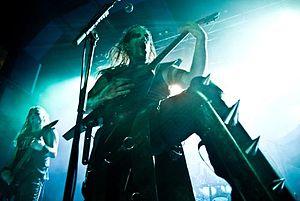
Behemoth est un groupe de black et death metal polonais, originaire de Gdańsk. Formé en 1991, le groupe est considéré comme ayant joué un rôle important dans l'émergence du metal extrême underground polonais. La plupart des albums de Behemoth sont axés sur des thèmes sataniques dont des références à des auteurs tels que Aleister Crowley, John Milton et William Blake.